Congé-sur-Orne

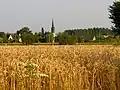
View of the road to Dangeul

Congé-sur-Orne is a commune in the Sarthe department in the Pays de la Loire region in north-western France.